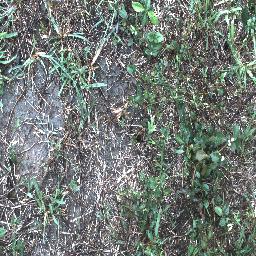
Label: negative